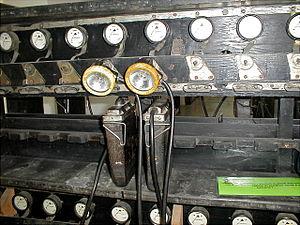
Une mine est un gisement exploité de matériaux.
Une lampe de mineur est une lampe utilisée dans les différentes sortes de mines. Il en existe beaucoup de types différents, suivant l’époque, le lieu géographique et le type de mine considéré.